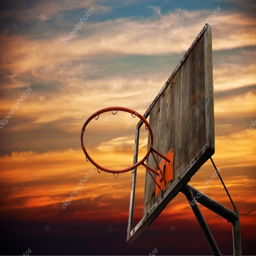
old basketball hoop and a back board in sunset -- stock photo #